Describe the emotion expressed in this image:  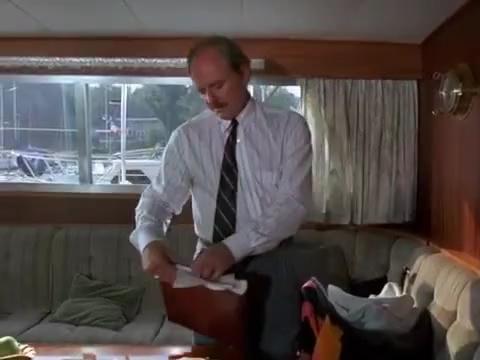
This person displays Suffering, valence and arousal with moderate intensity.